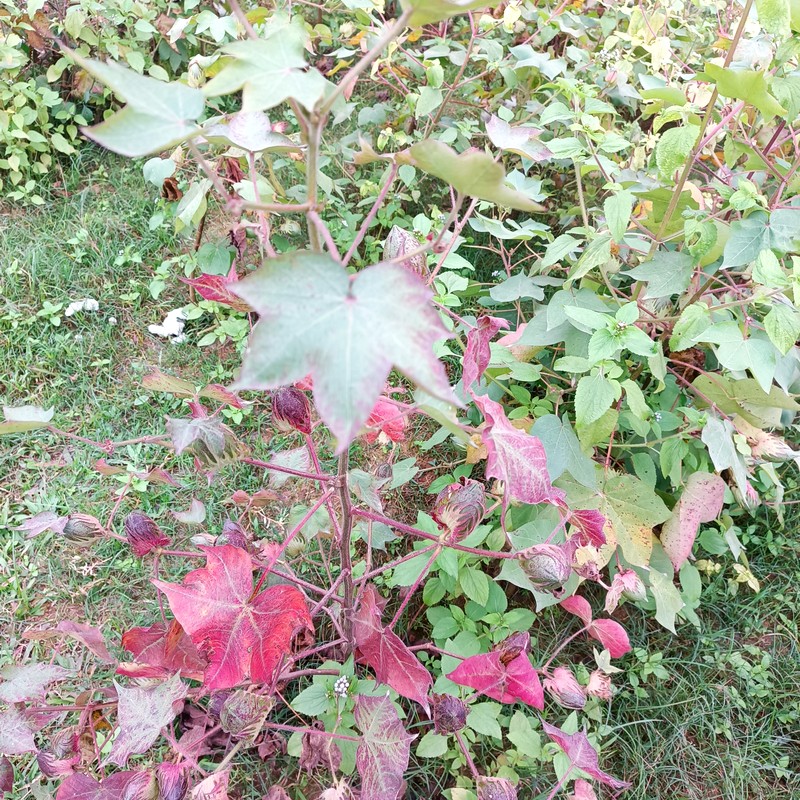
Label: Leaf Redding